Elanor Colburn

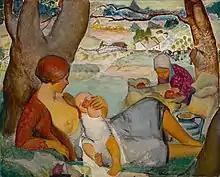
Elanor Ruth Colburn, 'New Earth' (1933)

Elanor Ruth Eaton Gump Colburn (née Eleanor Ruth Gump; 1866 – May 7, 1939), was an American painter. She was active in Chicago, and Laguna Beach, California.